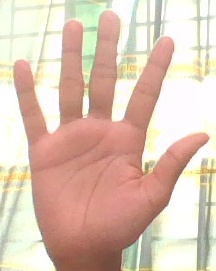
ASL sign: 5